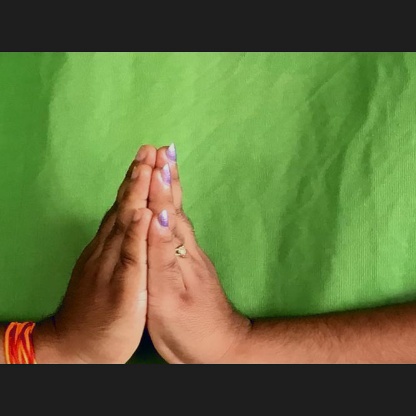
Mudra: Anjali